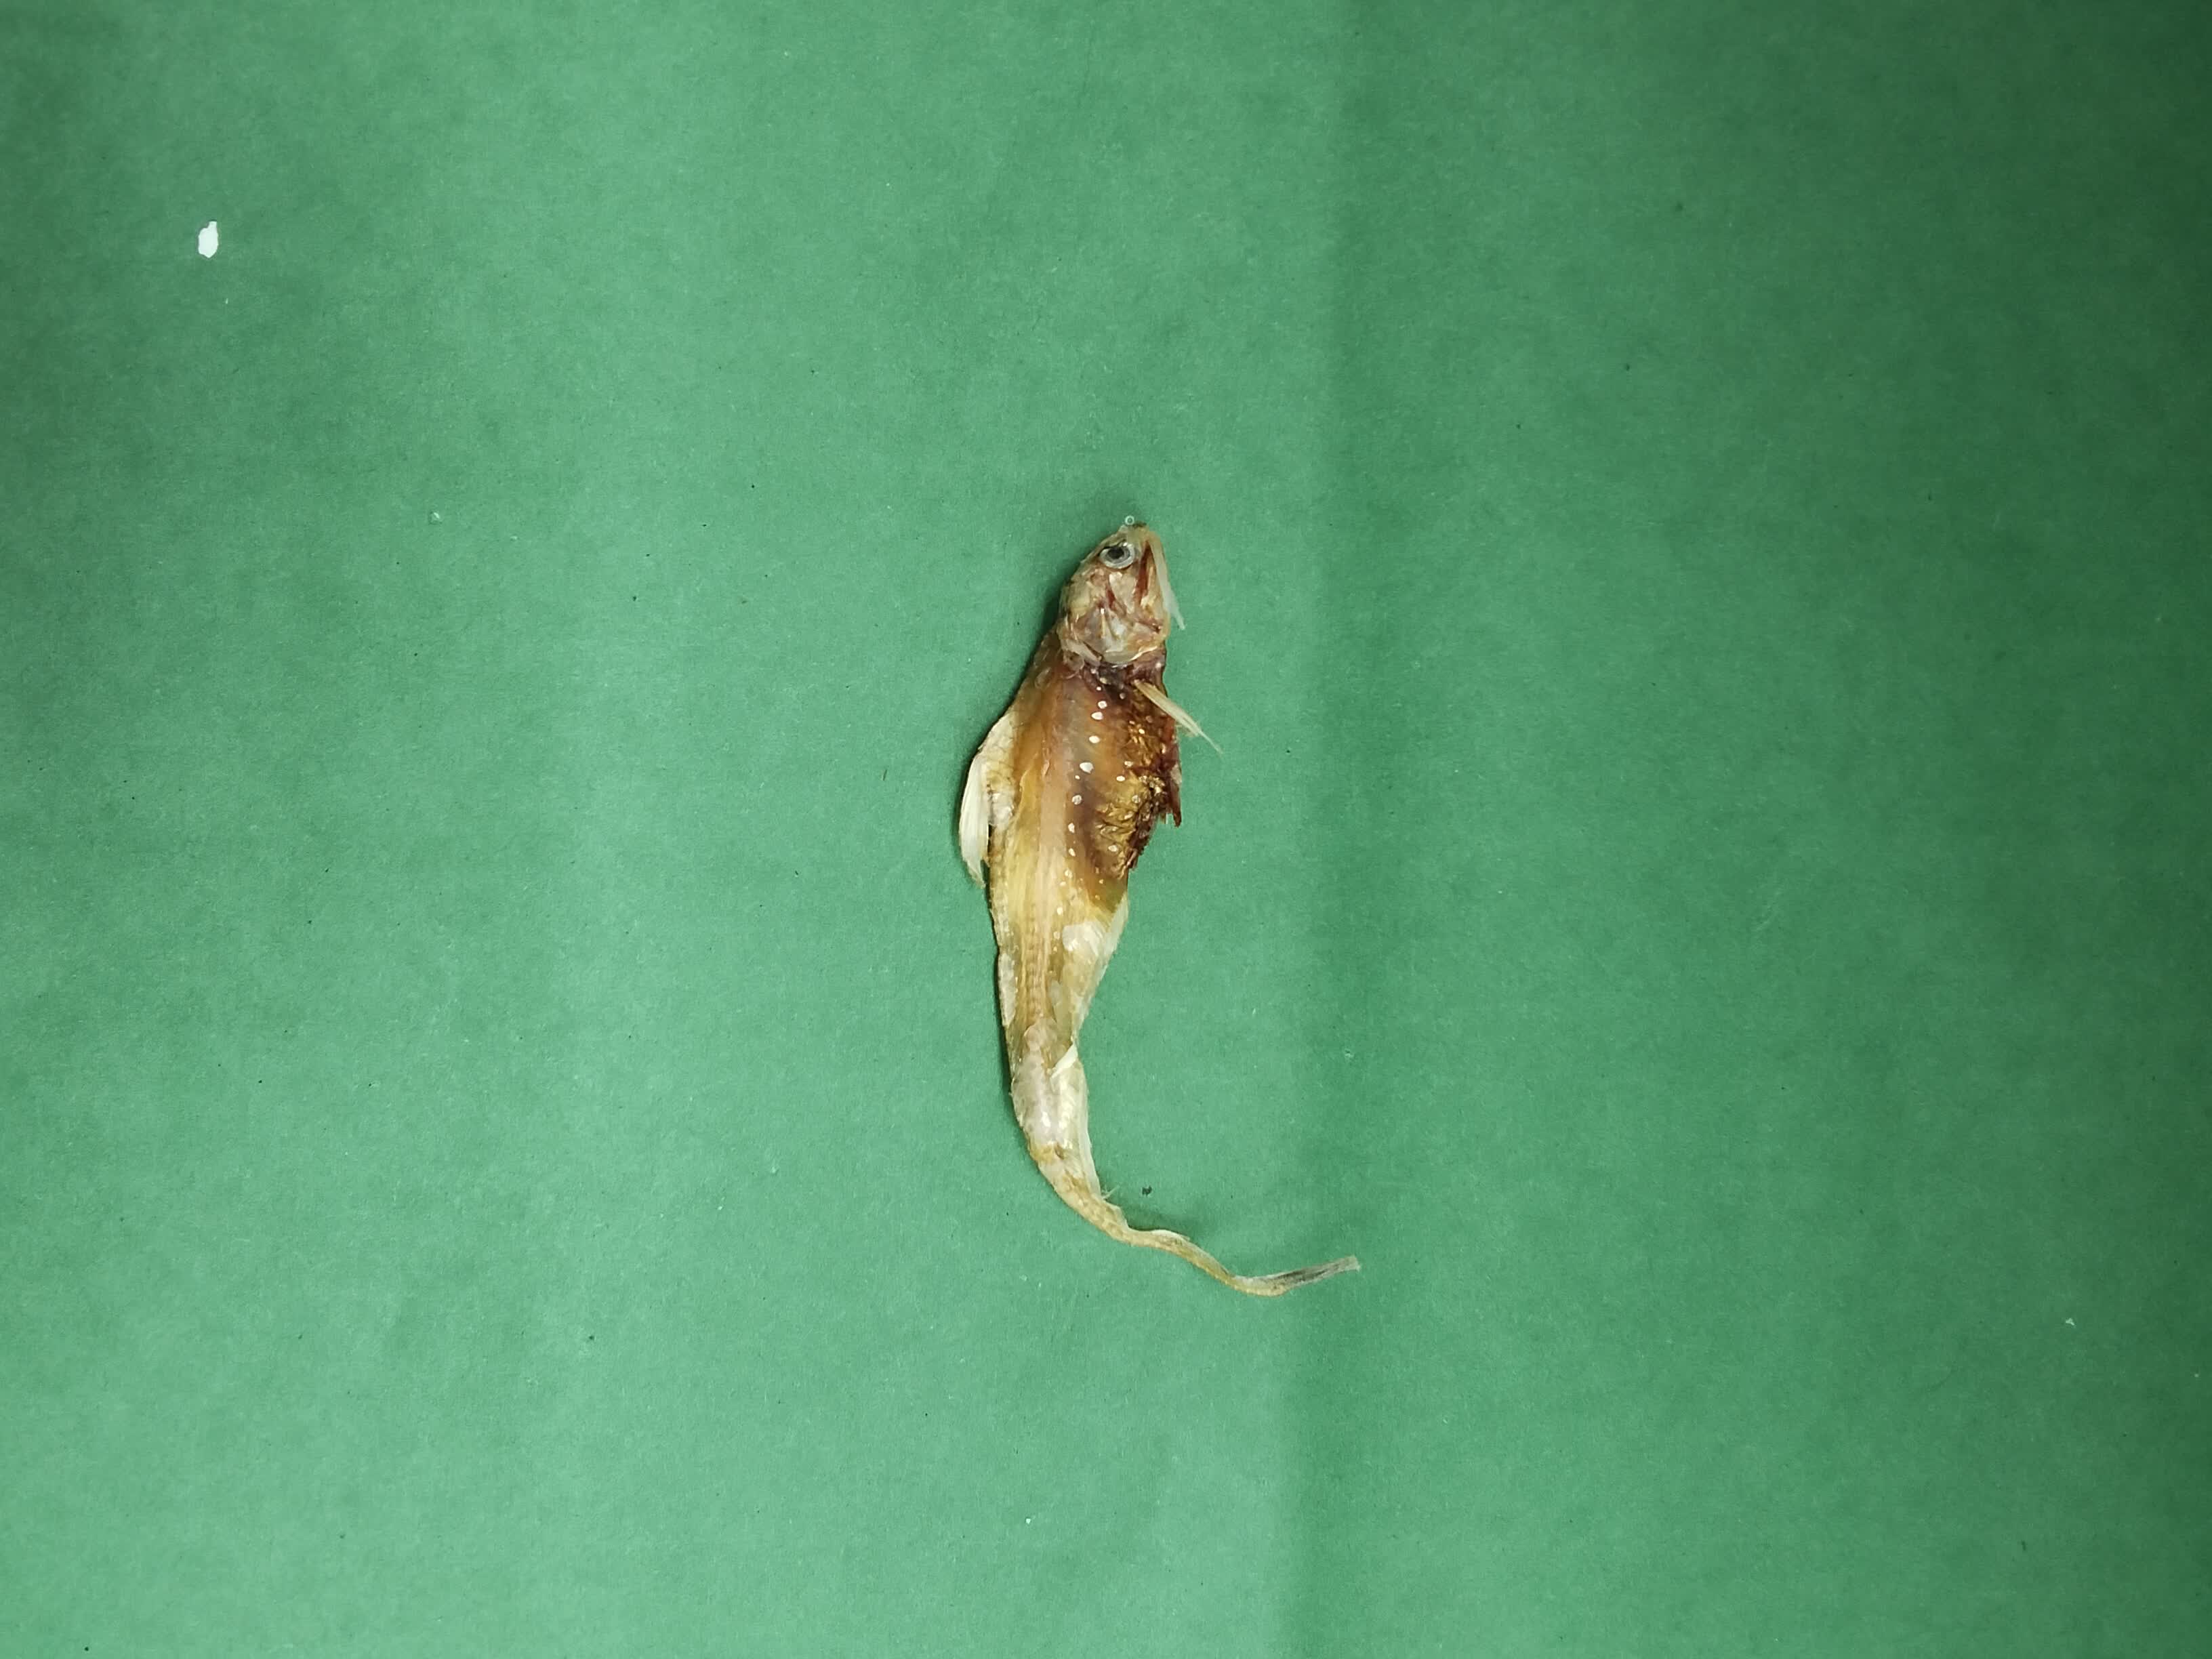
Species: Shundori